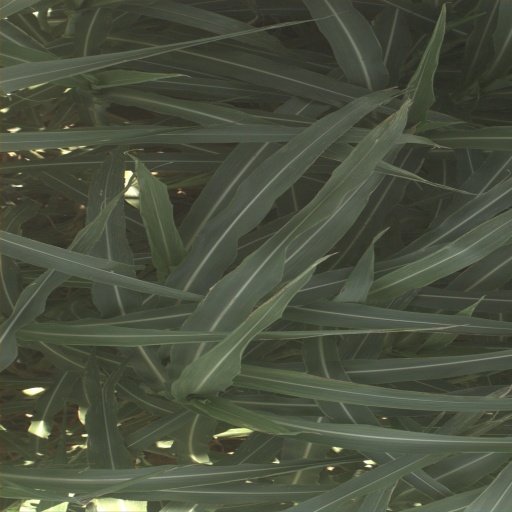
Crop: sorghum